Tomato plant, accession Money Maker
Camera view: bottom (45 deg); turntable rotation: 150 degrees
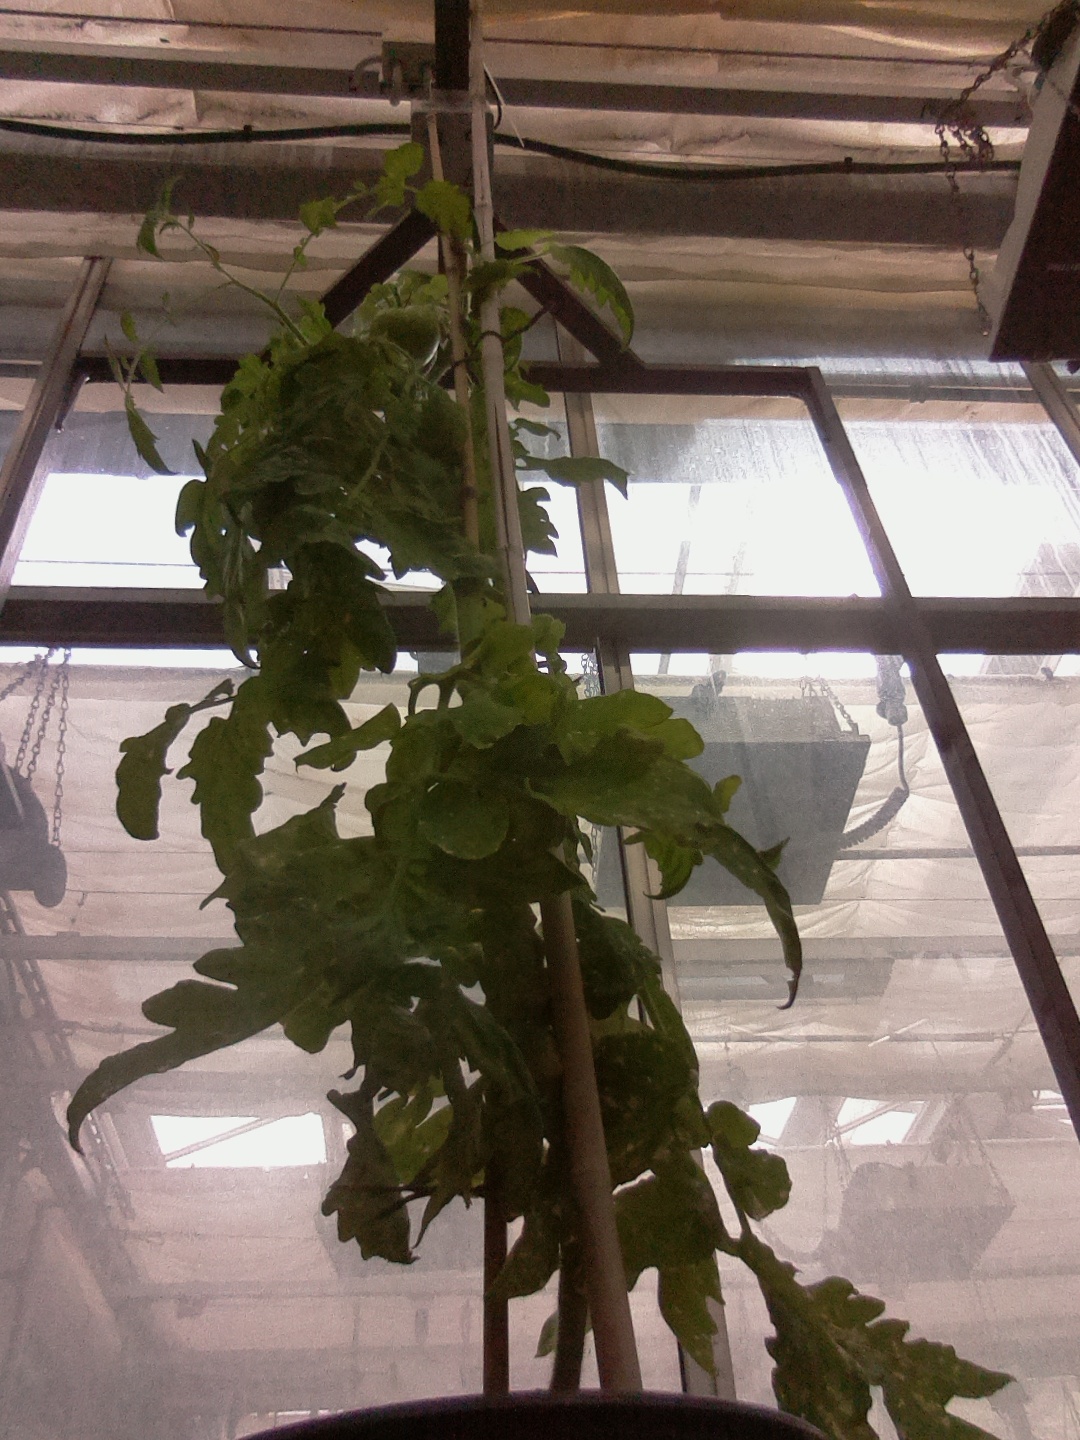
BBCH growth stage 77: 70%-80% of final fruit size